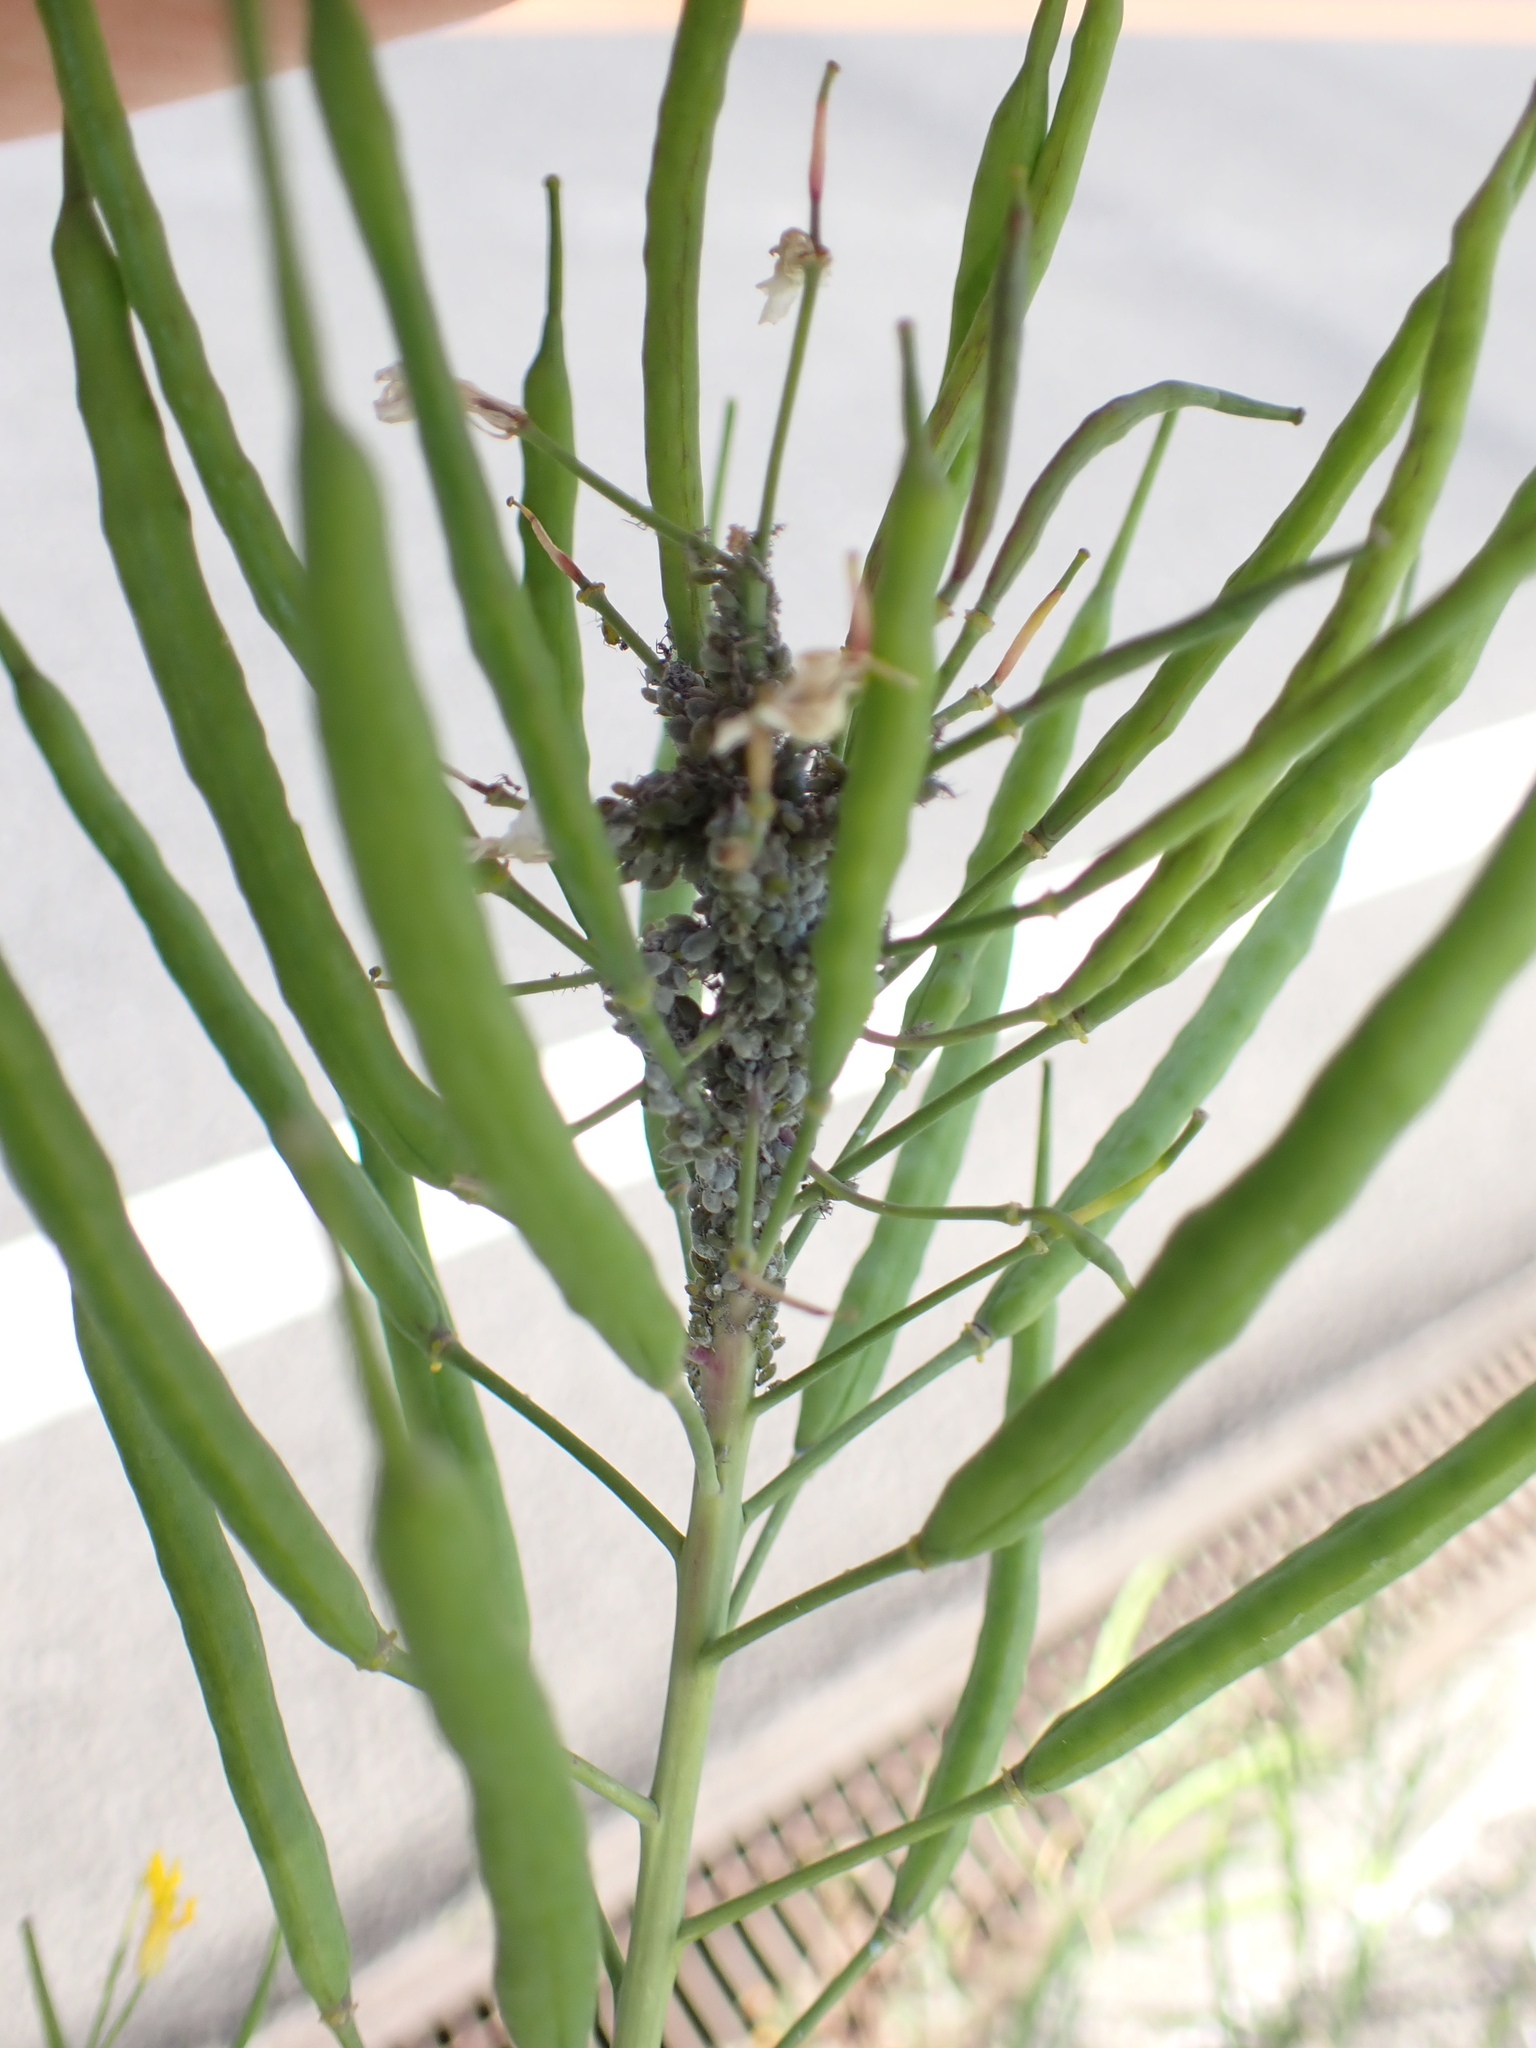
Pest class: cabbage_aphid